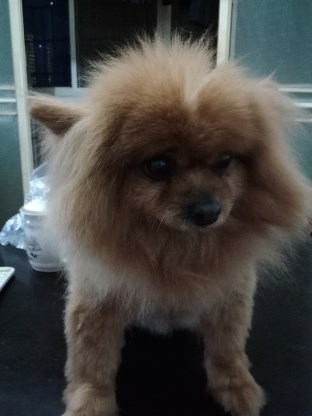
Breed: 1936-n000005-Pomeranian